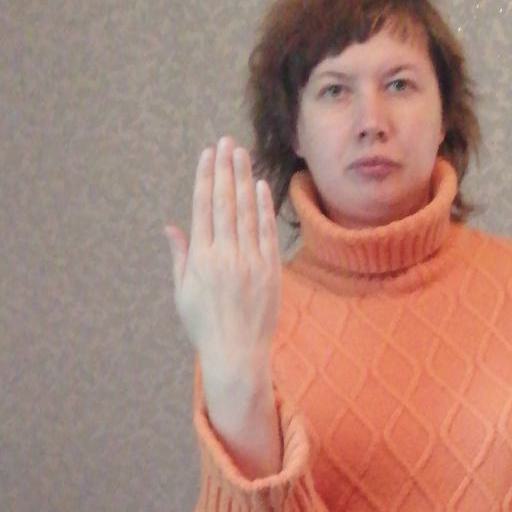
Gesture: stop_inverted